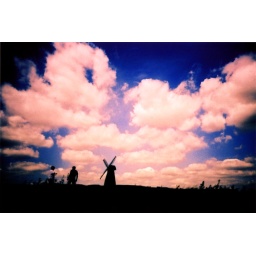
Brighton in pink & blue